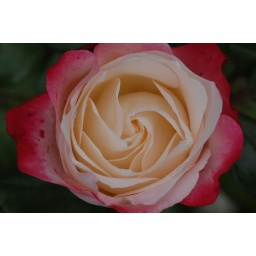
Loved the colours of this rose, pure white in the middle and pink on the outside.